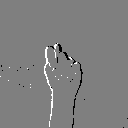
ASL letter: t